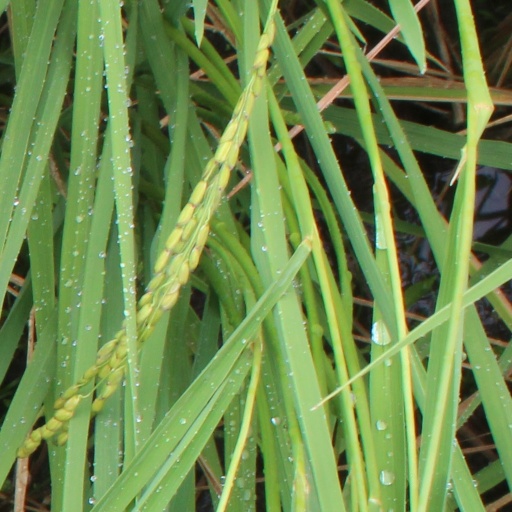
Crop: rice